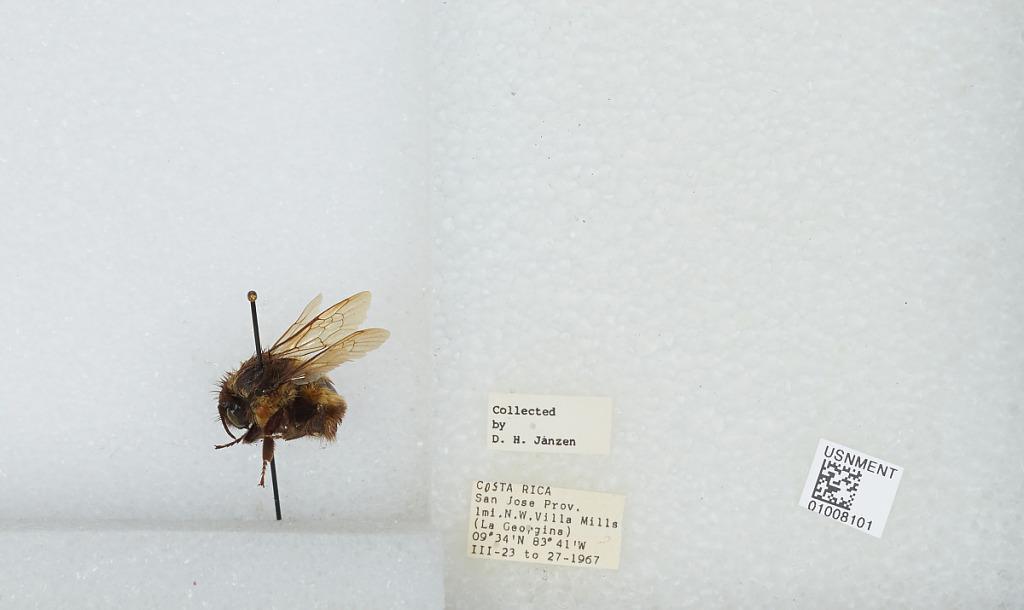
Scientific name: Bombus (Pyrobombus) ephippiatus (Say)
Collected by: D. Janzen
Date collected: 1967-3-23
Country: Costa Rica
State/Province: San Jose
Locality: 1 mile northwest of Villa Mills (La Georgina)
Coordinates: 9.5583, -83.7239